Whitby Lighthouse

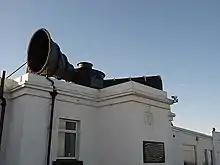
Whitby Fog Signal

The lighthouse, a white octagonal brick tower, was designed by James Walker of civil engineers Messrs. Walker, Burgess & Cooper. Foundations were laid on 12 April 1857 with construction carried out by local builder William Falkingbridge of Well Close Square, Whitby. Supervising the construction Henry Norris of James Walker's firm was engaged as "Superintendent of the Works" on behalf of Trinity House. The light, a 1st Order assembly manufactured by Chance Brothers of Smethwick, was first lit on 1 October 1858 with costs of construction having run to about £8,000.